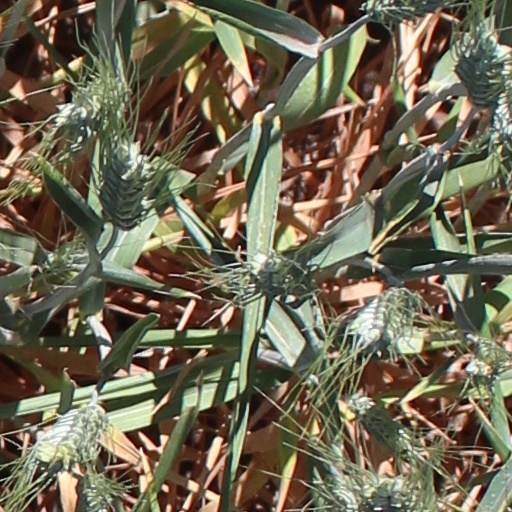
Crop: wheat